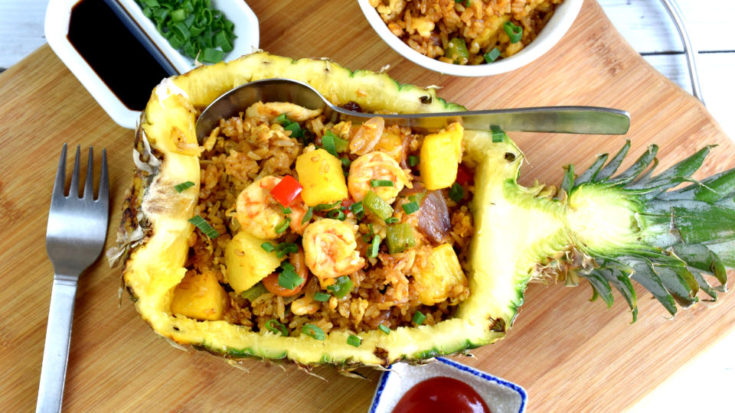
Dish: fried_rice